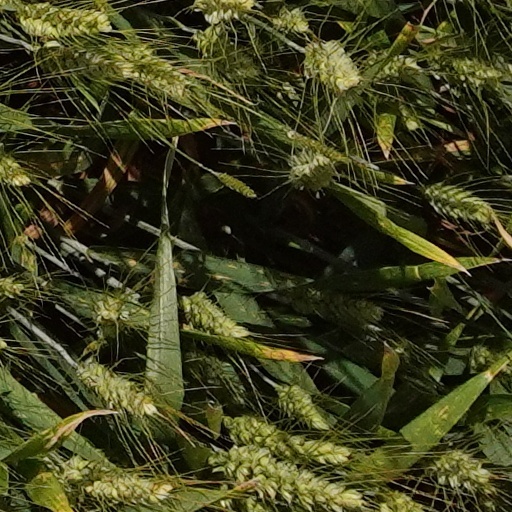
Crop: wheat